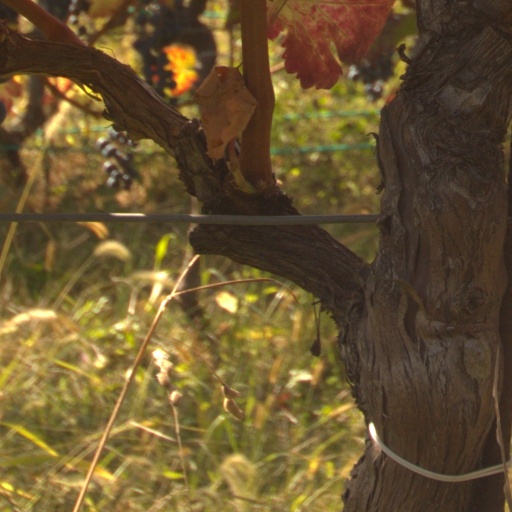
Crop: grape